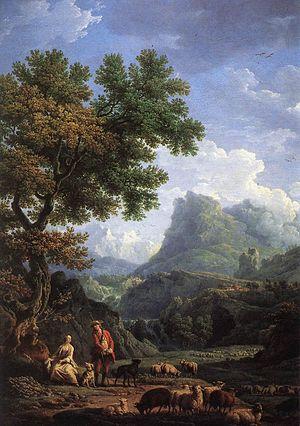
A Vindication of the Rights of Men, in a Letter to the Right Honourable Edmund Burke; Occasioned by His Reflections on the Revolution in France, en français Défense des droits des hommes, dans une lettre au Très Honorable Edmund Burke ; occasionnée par ses réflexions sur la Révolution en France, est un pamphlet politique écrit en 1790 par Mary Wollstonecraft, l'une des toutes premières féministes britannique du XVIIIᵉ siècle.
La poésie pastorale, ou poésie bucolique, est un genre poétique dont l’objet est de représenter la vie champêtre et les mœurs des bergers, soit d’après la nature, soit d’après des idées et des images de convention.